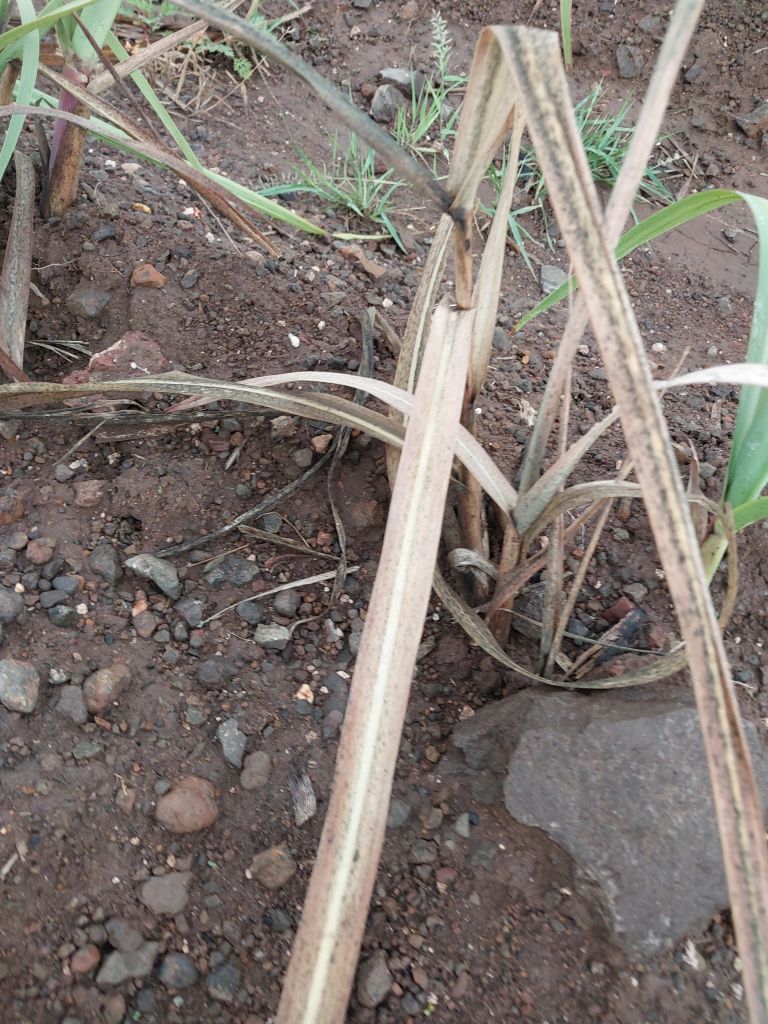
Label: Sett Rot